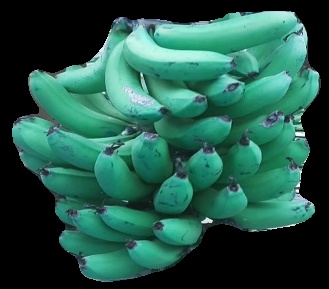
Variety: pachbale
Grade: grade3